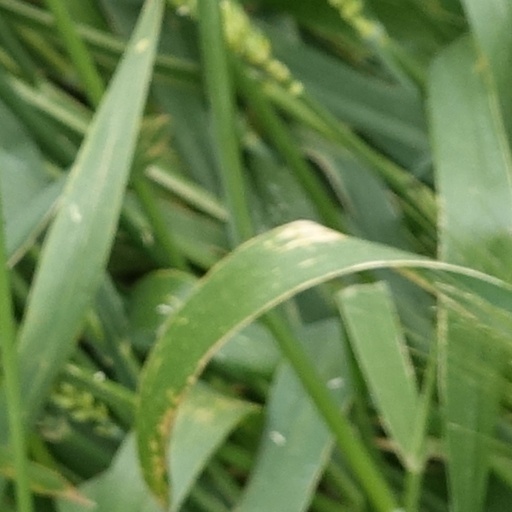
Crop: wheat